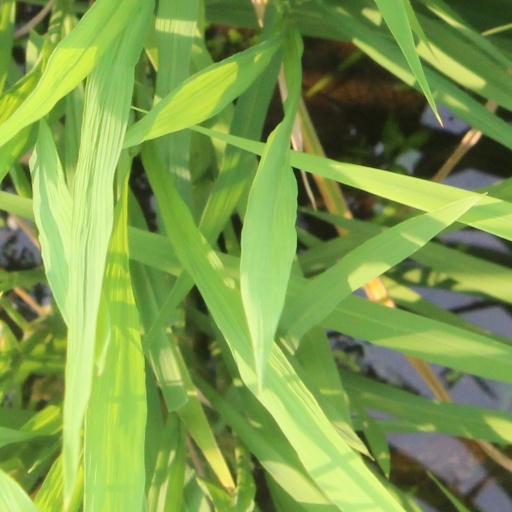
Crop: rice